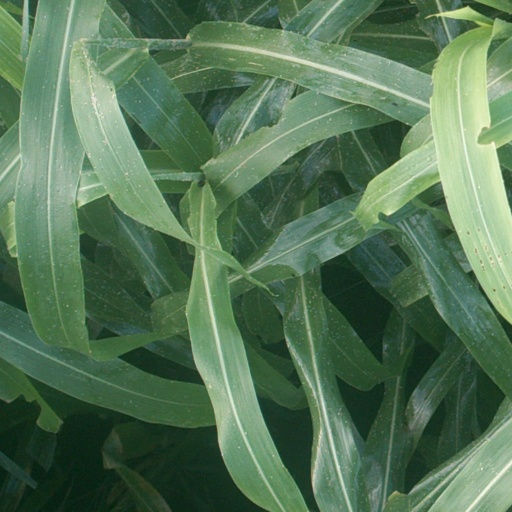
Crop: sorghum